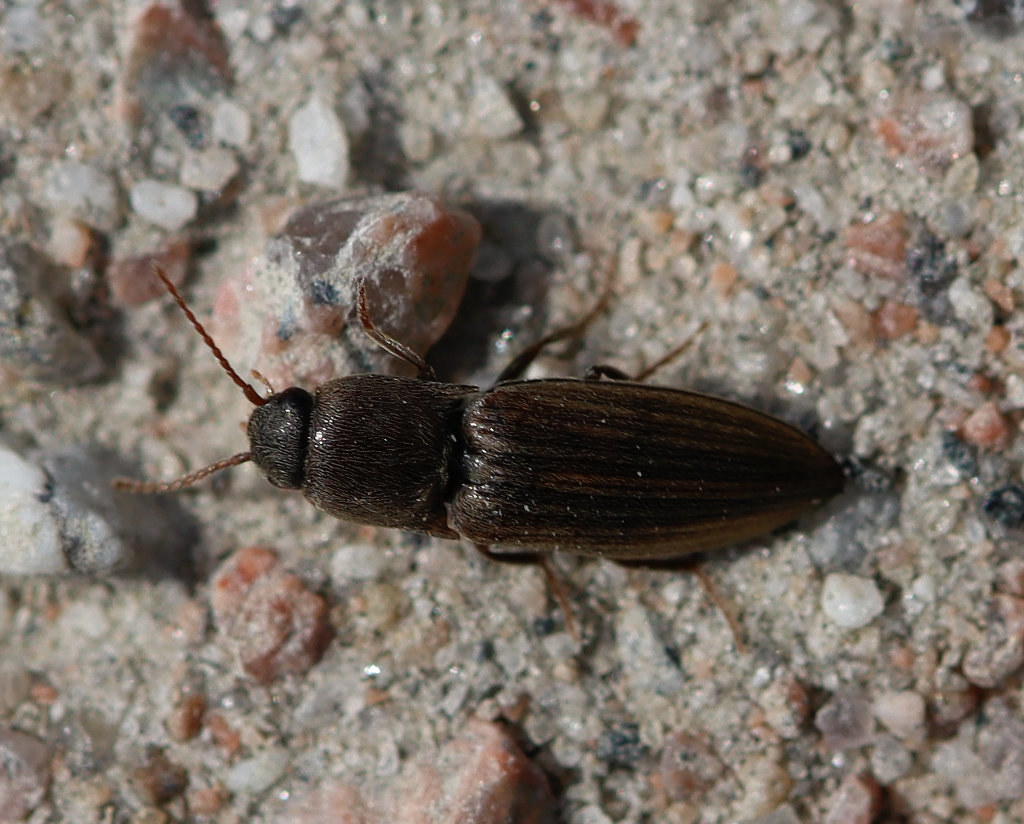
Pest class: clickbeetles_wireworms